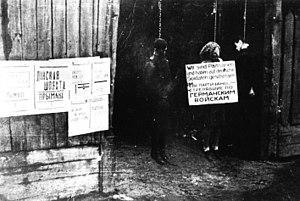
Résistante russe juive, pendue par les allemands le 26 octobre 1941. Photographie prise par un photographe lithuanien collaborateur des Nazis. Non identifié à ce jour.
Masha Brouskina, née en 1924, est, pendant la Seconde Guerre mondiale, une résistante soviétique biélorusse d'origine juive, pendue à l'âge de 17 ans, le 26 octobre 1941.